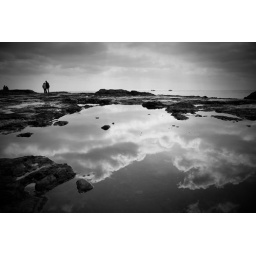
The sky over the ocean